Aki Sora

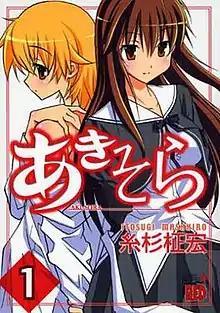
Cover of the first volume

is a Japanese manga series written and illustrated by Masahiro Itosugi. It was first published in September 2007 by Akita Shoten. It started serialization in the ninth volume and was concluded in Volume 25 of Akita Shoten's "seinen" manga magazine "Champion Red Ichigo". An OVA adaptation by Hoods Entertainment was released with the third volume of the manga on December 17, 2008. A second OVA adaptation, called was released by Pony Canyon in two parts; the first part released on July 30, 2009, and the second part released on November 17, 2009. In April 2011, Itosugi announced that there will be no more printings of volumes 1 and 3 due to Tokyo Metropolitan Ordinance Regarding the Healthy Development of Youths.